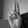
ASL letter: U